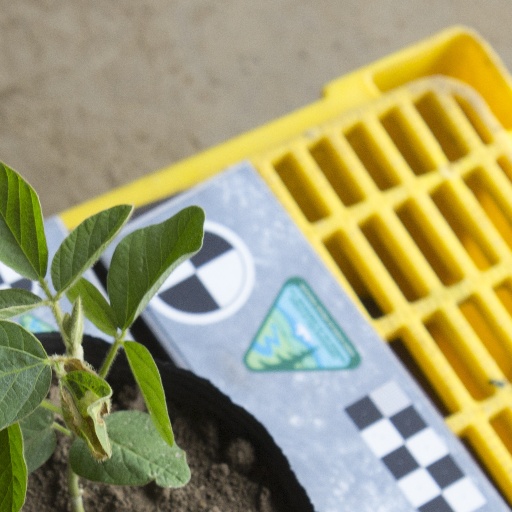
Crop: soybean